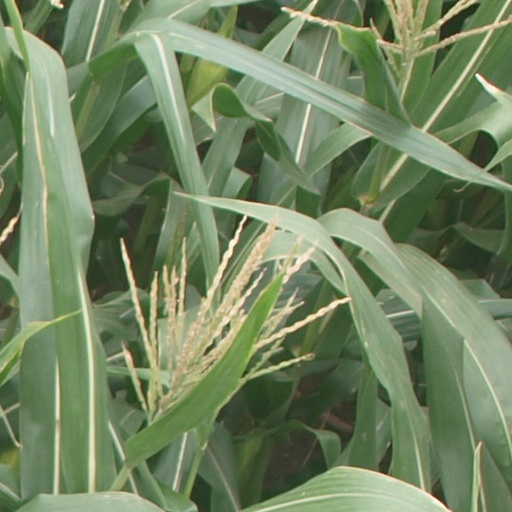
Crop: maize; corn